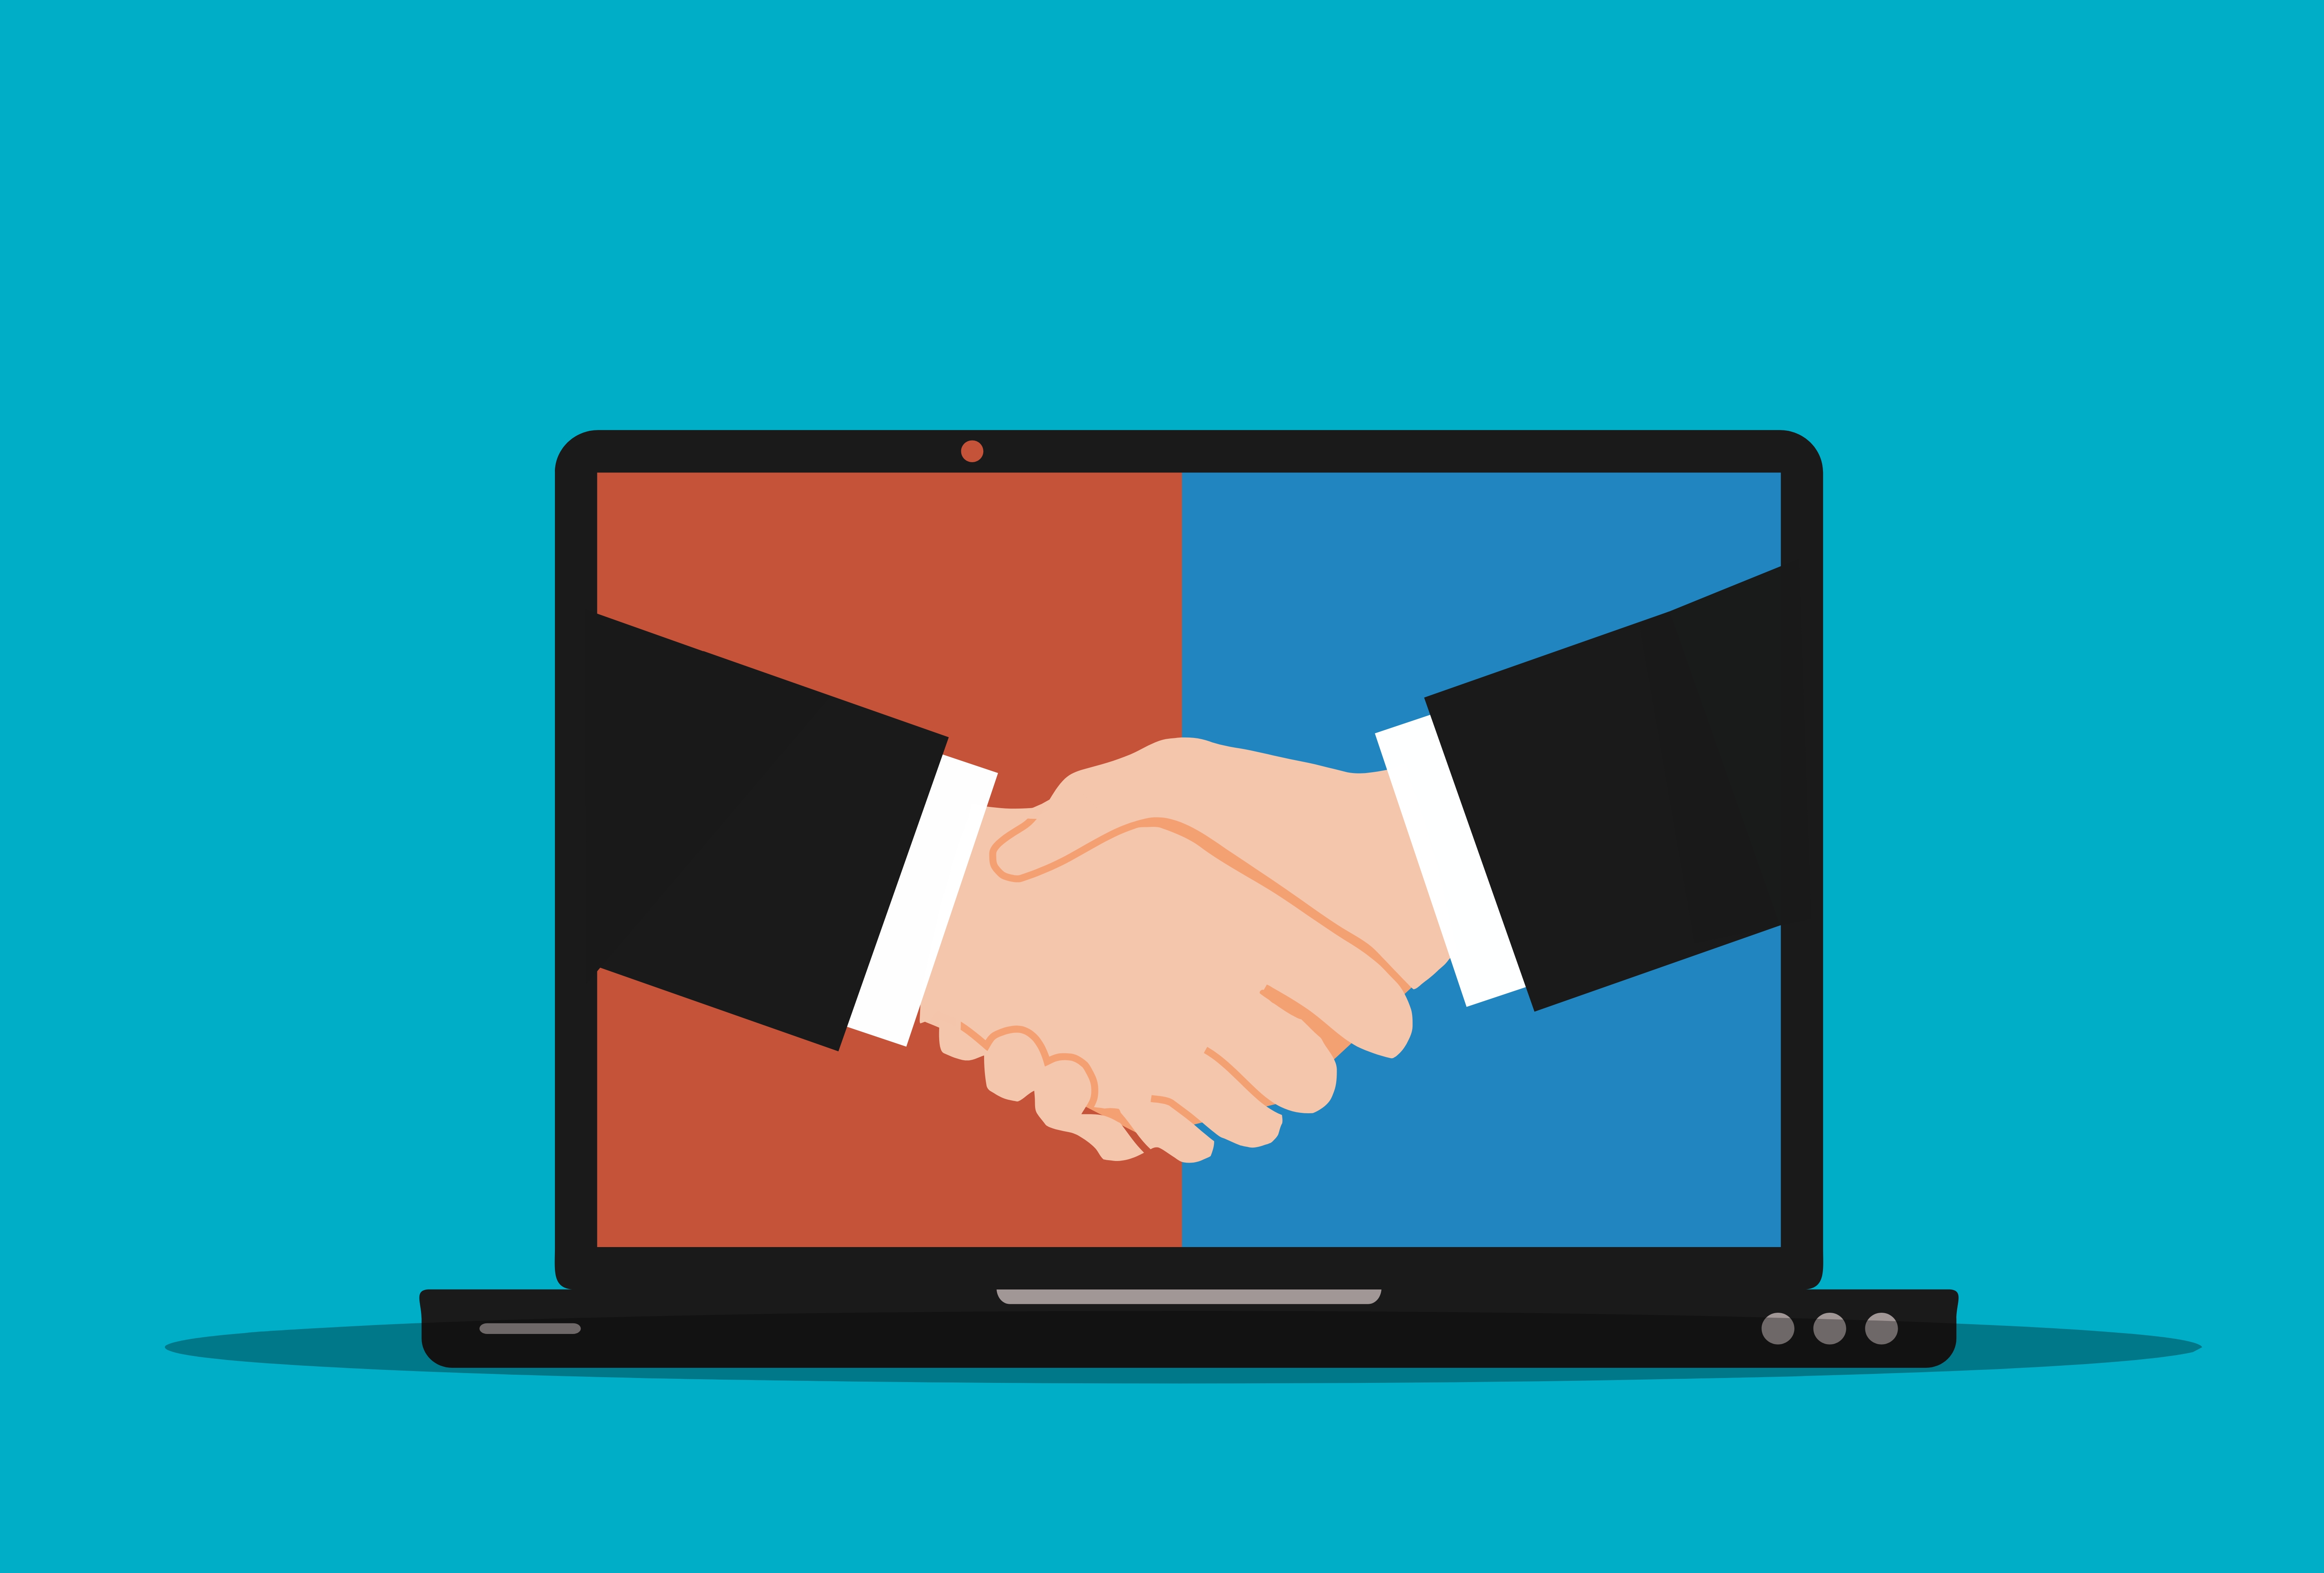
handshake, agreement, online, trust, cooperation, business, help, laptop, internet, technology, meeting, assistance, cyber, shaking, bridge, teamwork, computer, speed, working, communication, connection, solution, investment, contract, cartoon, hand, arm, azure, rectangle, gesture, finger, gadget, sleeve, output device, electric blue, electronic device, font, display device, logo, diagram, illustration, thumb, sharing, graphics, wrist, brand, peripheral, animation, multimedia, portable communications device, input device, tableware, home appliance, room, elbow, drawing, netbook, clip art